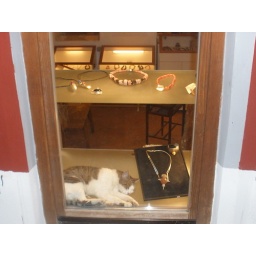
cat sleeping in the jewelry shop window